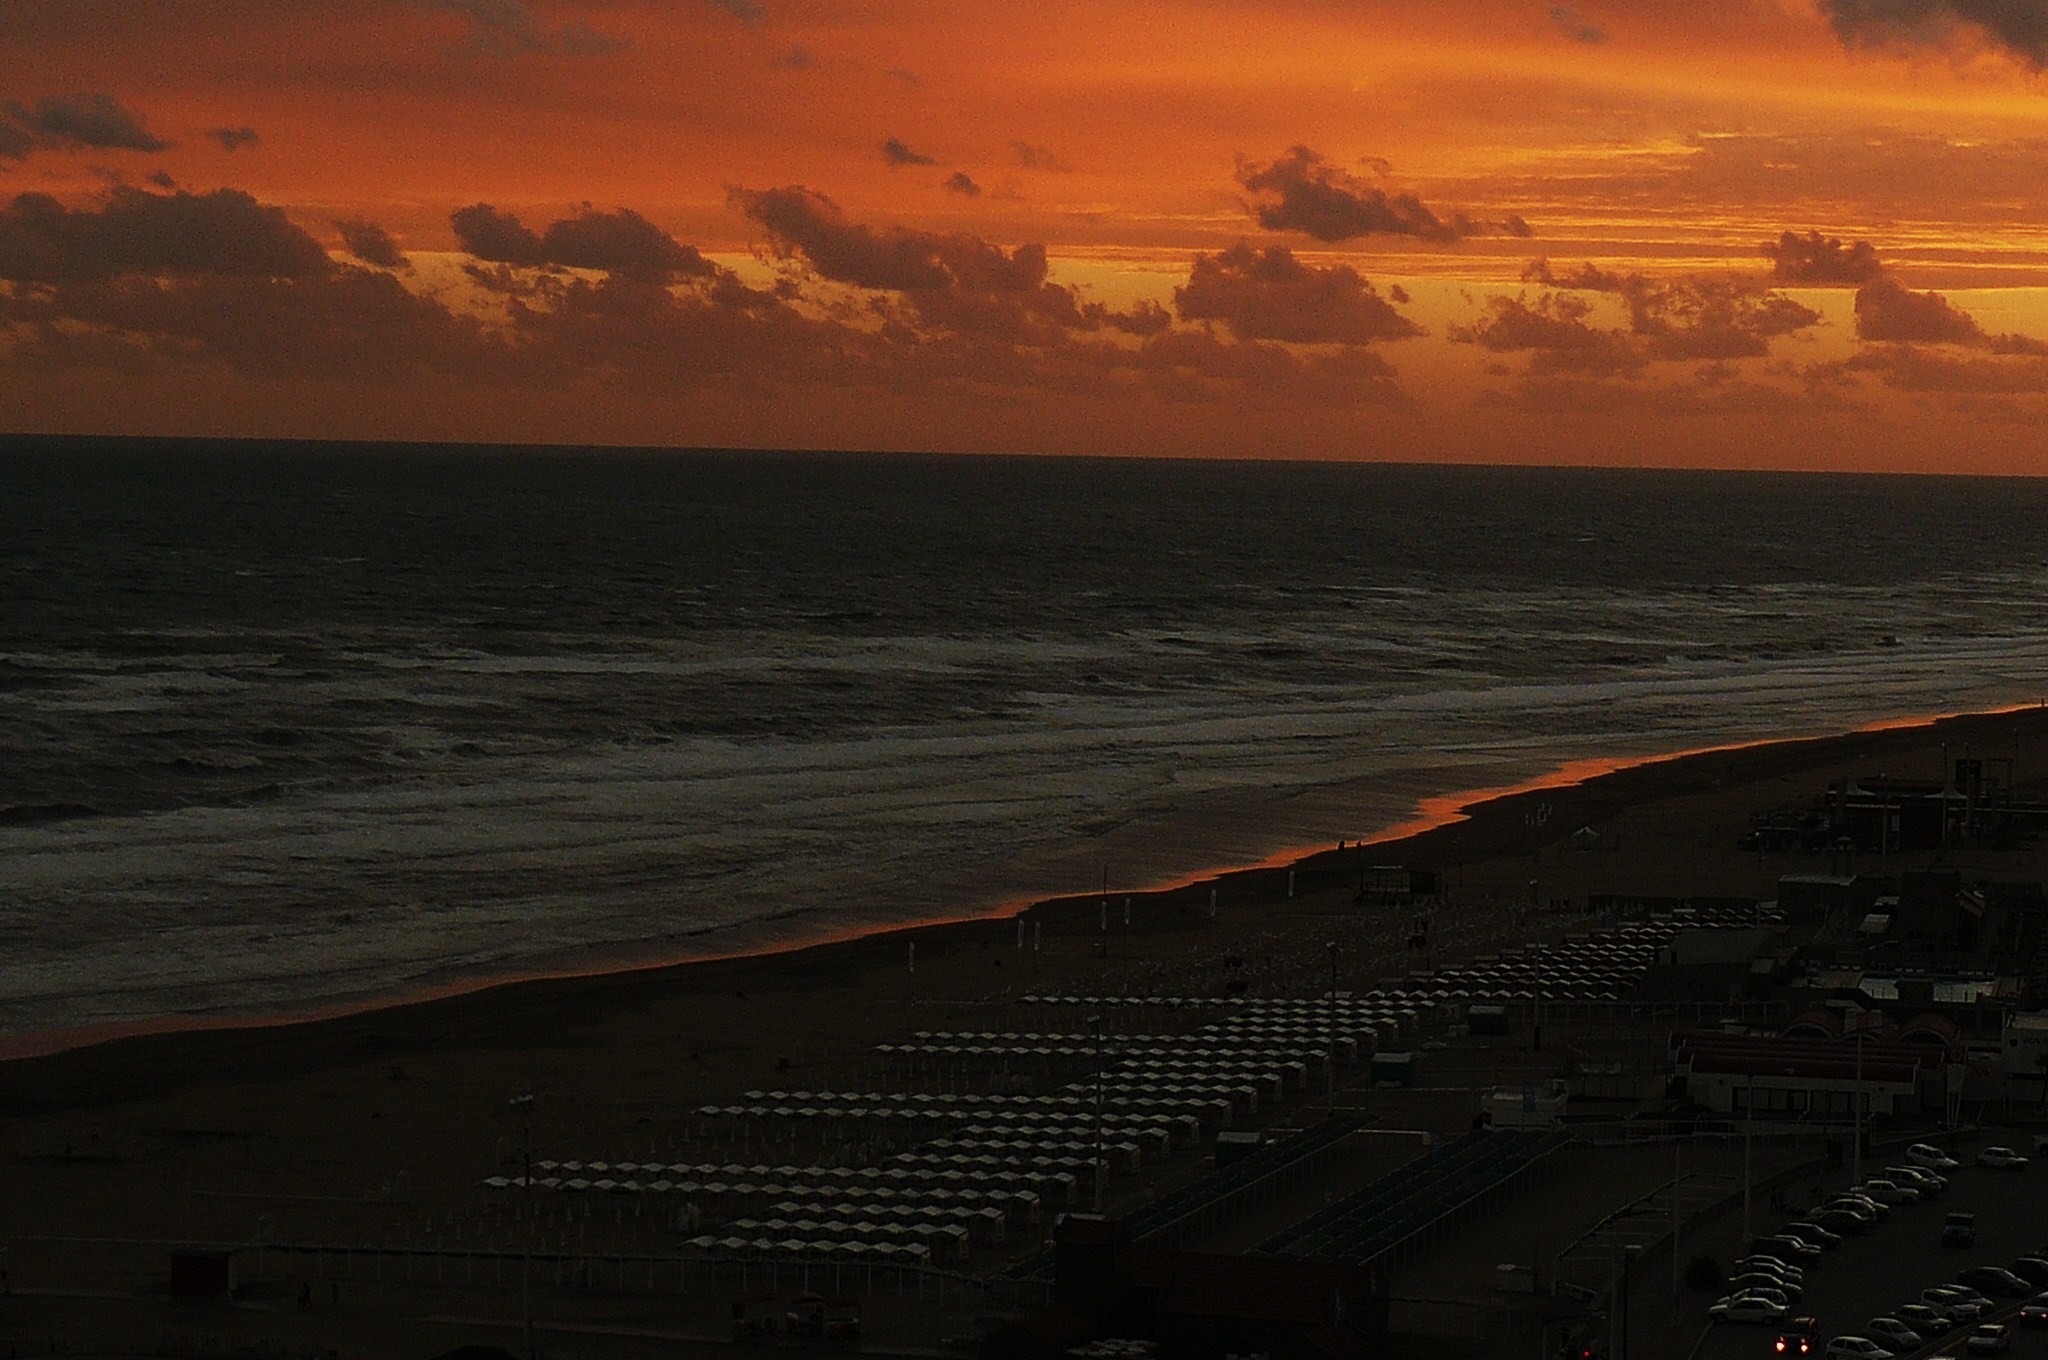
beach, landscape, sea, coast, water, ocean, horizon, cloud, sky, sunrise, sunset, morning, shore, wave, dawn, dusk, evening, orange, bay, clouds, afterglow, ocher, yellowish, wind wave